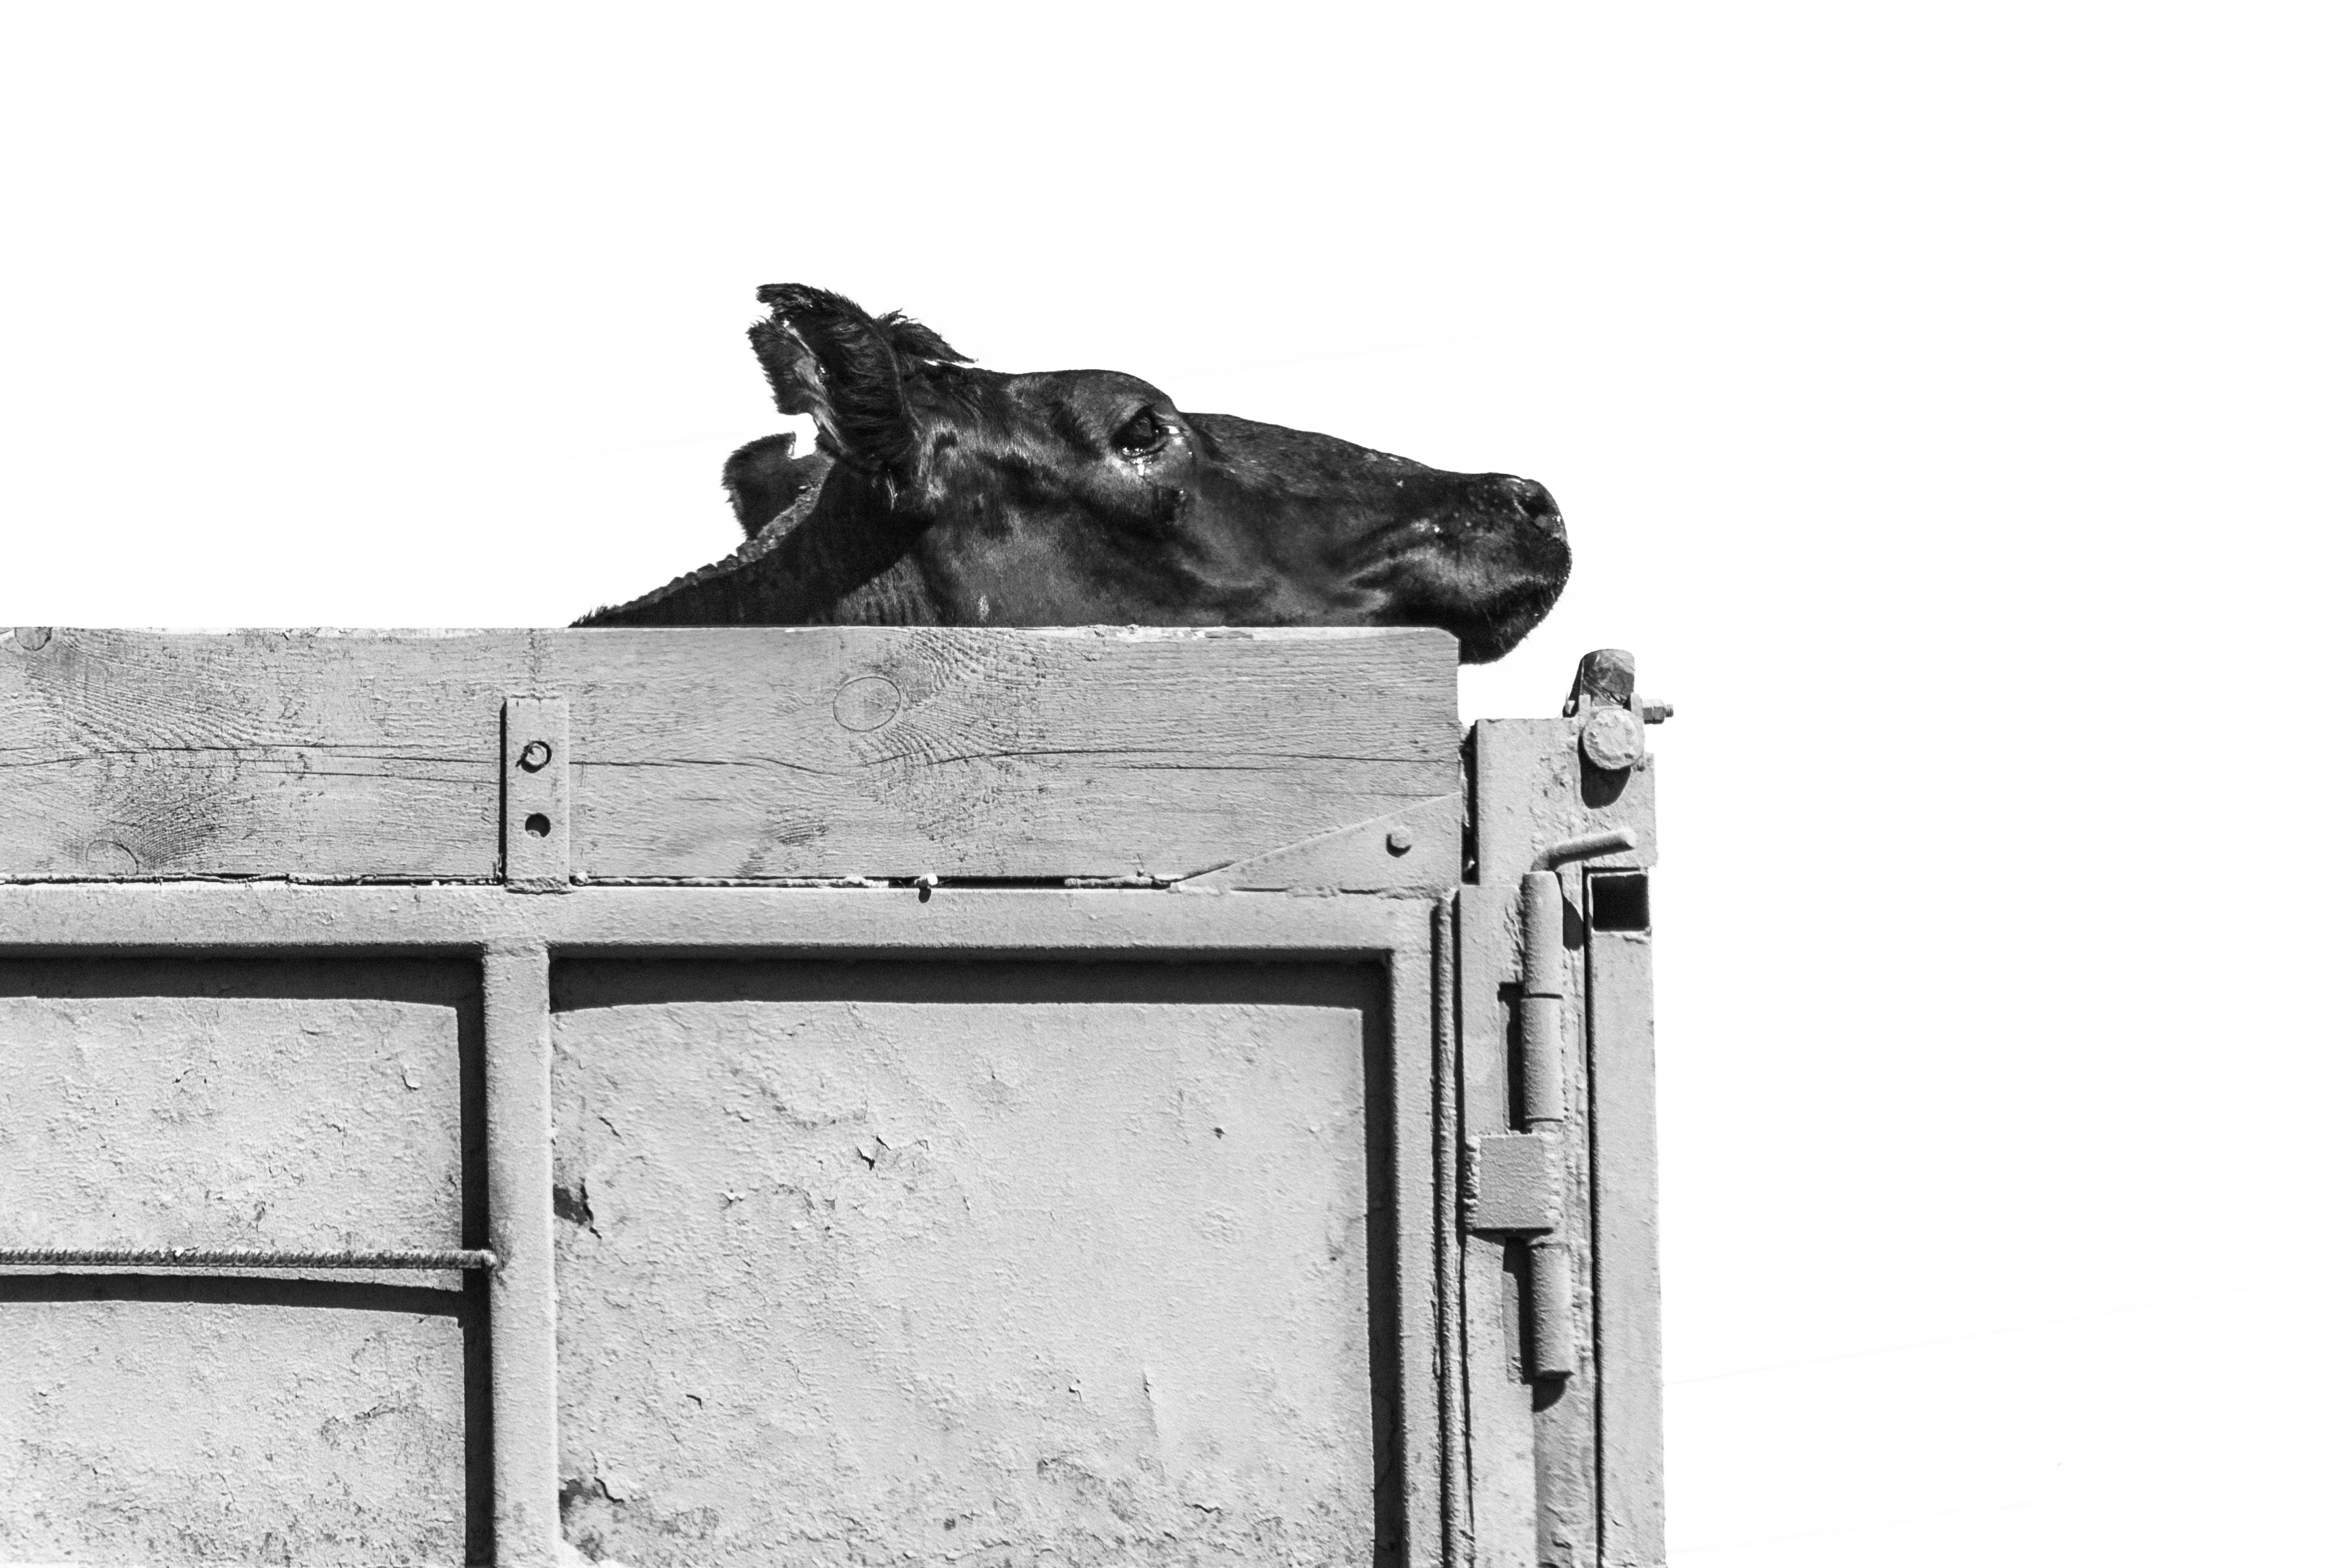
furniture, product, monochrome photography